Sir William Parker, 1st Baronet, of Shenstone

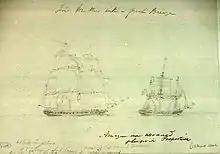
The fifth-rate HMS "Amazon" (left), a ship which Parker commanded

Born the son of George Parker (himself the second son of Sir Thomas Parker who had been Lord Chief Baron of the Exchequer), William Parker entered the Royal Navy in February 1793 as a captain's servant on the third-rate HMS "Orion", serving under Captain John Duckworth. In the "Orion", which was part of the Channel Fleet commanded by Lord Howe, Parker took part in the Battle of The Glorious First of June in June 1794 during the French Revolutionary Wars. When Captain Duckworth was assigned to another ship, the third-rate HMS "Leviathan", Parker followed him, and sailed with him to the West Indies Station where Duckworth appointed him acting lieutenant in the fifth-rate HMS "Magicienne". He was appointed to the second-rate HMS "Queen", flagship of Admiral Sir Hyde Parker, in May 1798 and he became acting captain of the sixth-rate HMS "Volage" on 1 May 1799. Promoted to lieutenant on 5 September 1799, he cruised for the next few months in HMS "Volage" in the Gulf of Mexico and off the coast of Cuba. Promoted to commander on 10 October 1799, he was given command of the sloop HMS "Stork" in November 1799. He returned to England and then spent nearly a year in HMS "Stork" in the North Sea or with the blockade fleet off Brest.